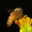
Label: bee